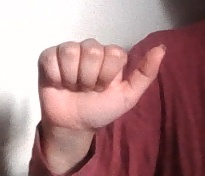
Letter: dhad